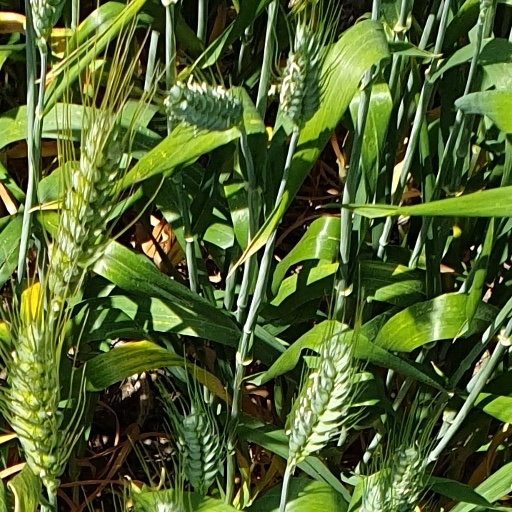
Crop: wheat